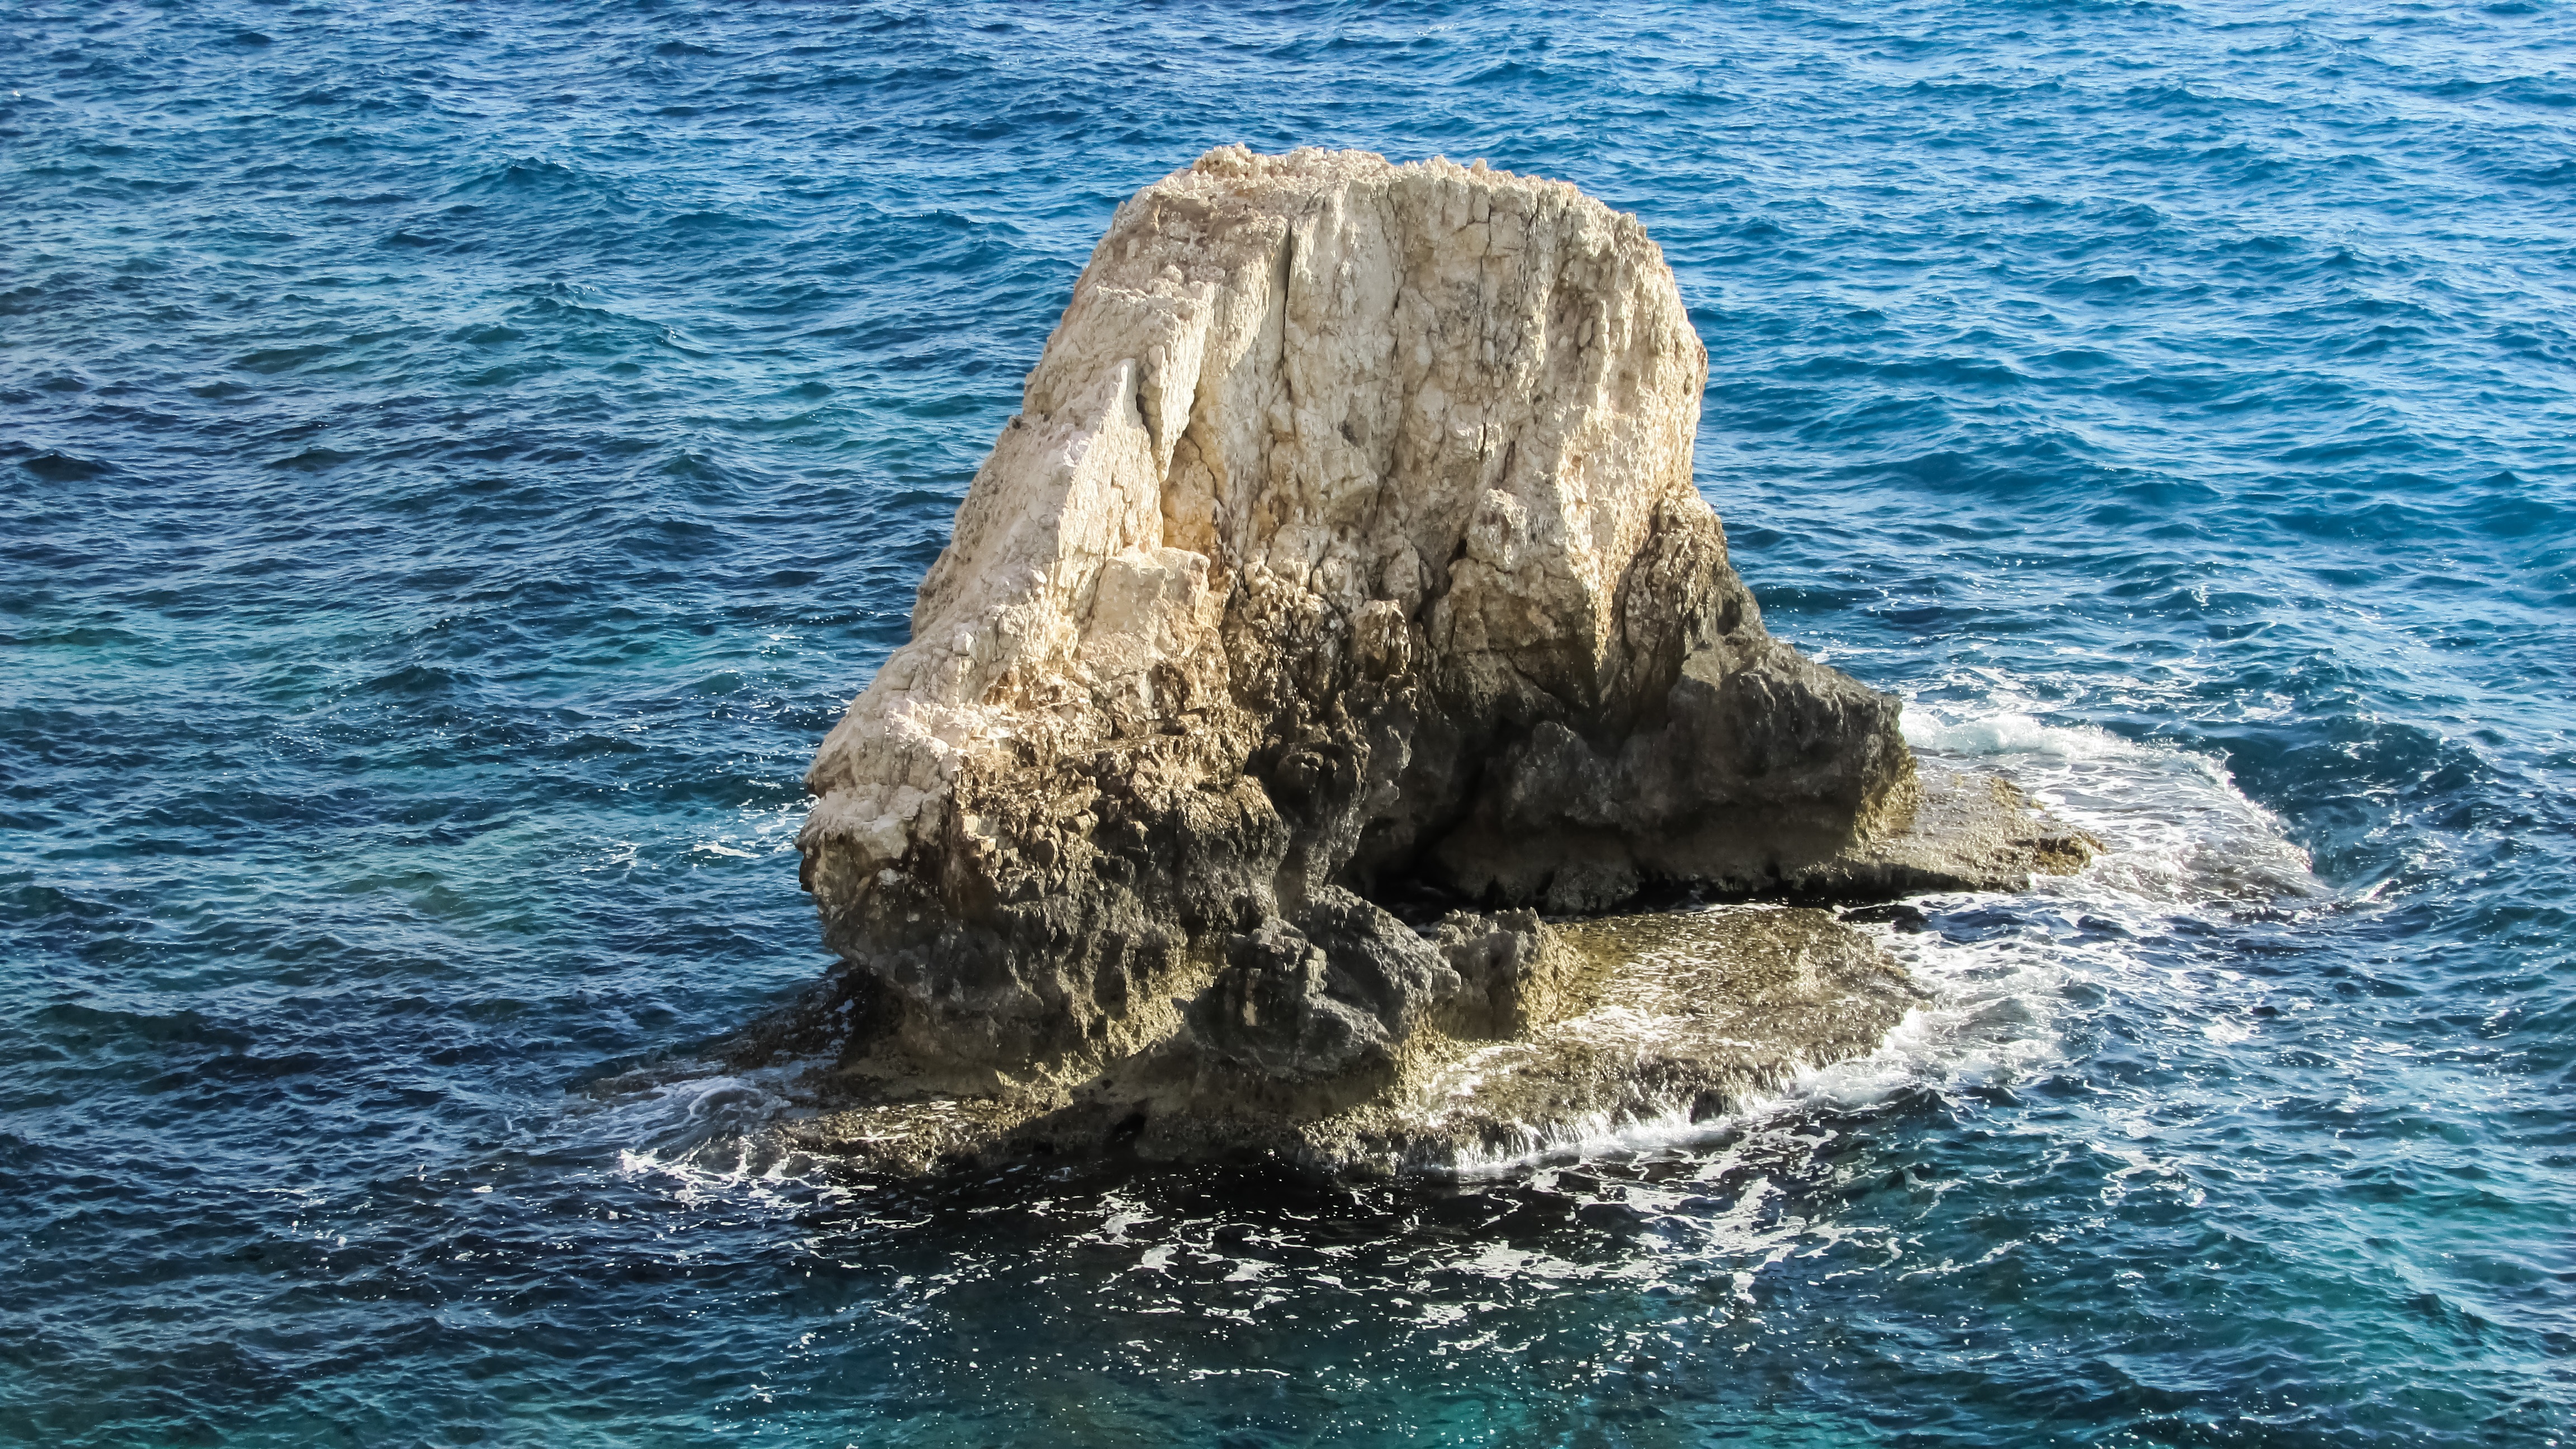
sea, coast, water, rock, ocean, horizon, shore, wave, cliff, stack, terrain, body of water, cyprus, cape, islet, ayia napa, marine mammal, wind wave